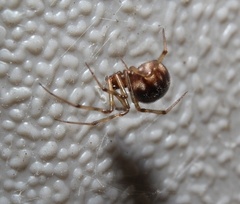
Species: Parasteatoda_tepidariorum